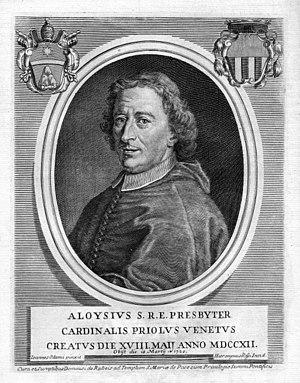
portrait gravé
Luigi Priuli est un cardinal italien du XVIIIᵉ siècle.